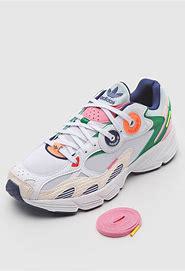
Brand: Adidas
Model: Astir